Bow Bridge, London

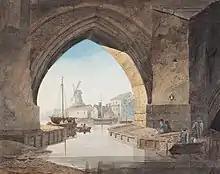
Painting by Frederick Mackenzie, circa 1810, identified as Bow Bridge by Ralph Hide of the Guildhall Library

As a result of the incident, Matilda ordered a distinctively bow-shaped (arched) bridge to be built over the River Lea, on which stood a chapel dedicated to St Katherine. The bridge was built in what was then an agricultural area, east of the Aldgate on London's city wall. The bridge was accompanied by four smaller bridges over the associated Bow Back Rivers. These were to be linked by a new stretch of road on a raised causeway along the line now occupied by Stratford High Street.